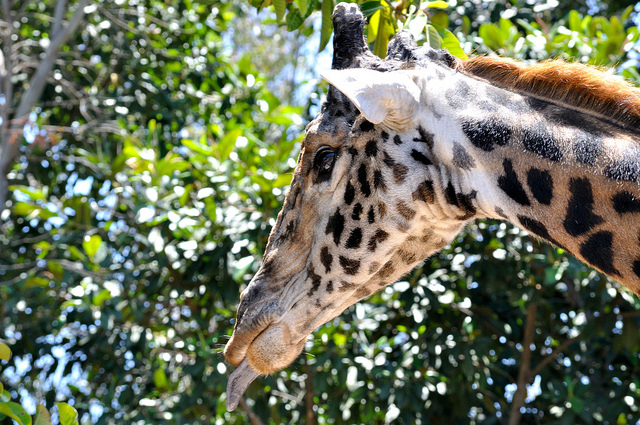
user: Given an image and a question. Answer the question in a short answer. Question: What is the average lifespan of this animal? Short Answer:
assistant: 25 years